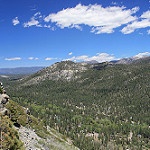
Scene: Outdoor